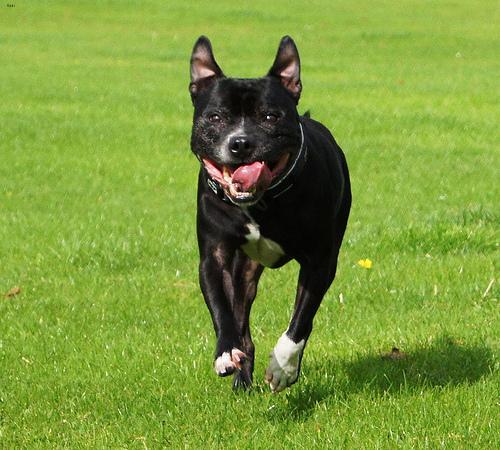
Breed: staffordshire bull terrier